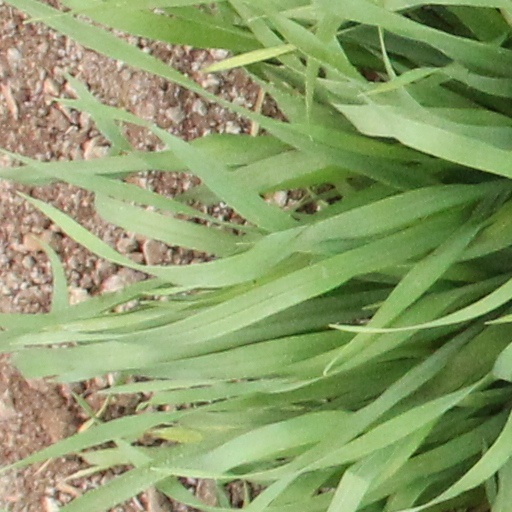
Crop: wheat